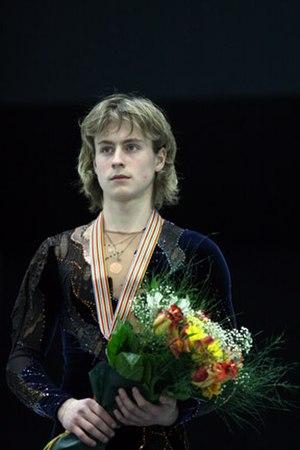
Artem Igorevich Borodulin, né le 9 mars 1989 à Perm, est un patineur russe.